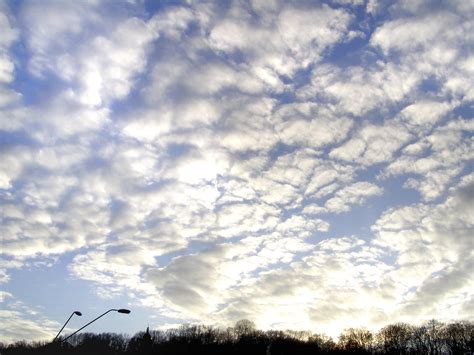
Weather: sun or clear